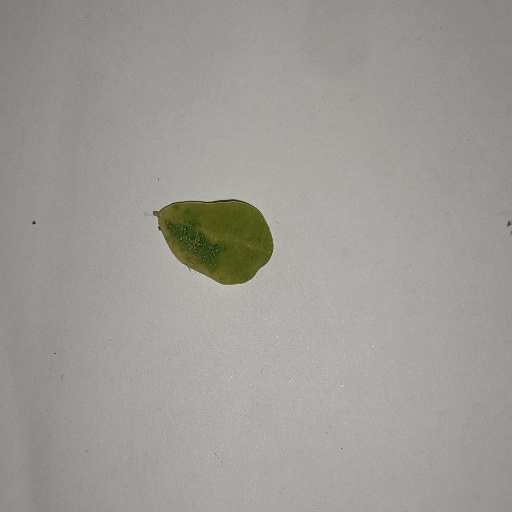
Species: Sojina
Leaf condition: Yellow Leaf